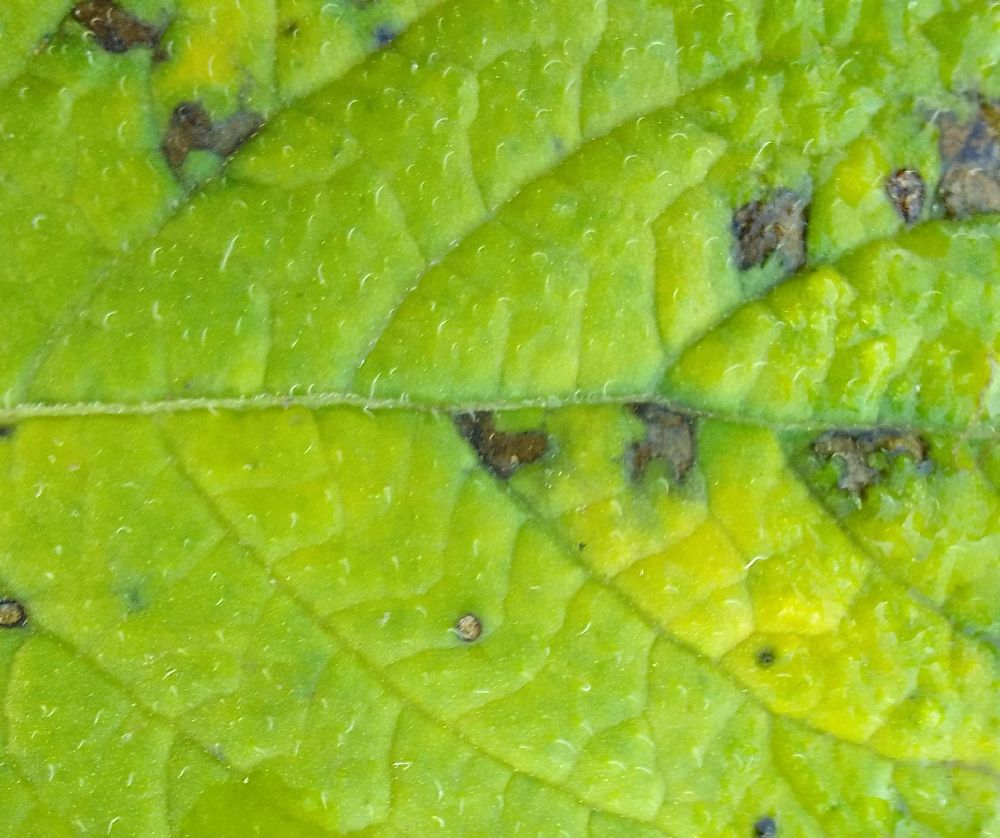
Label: Early blight